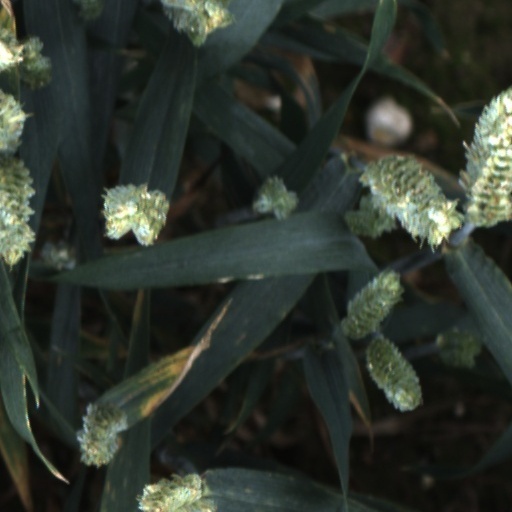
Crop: wheat